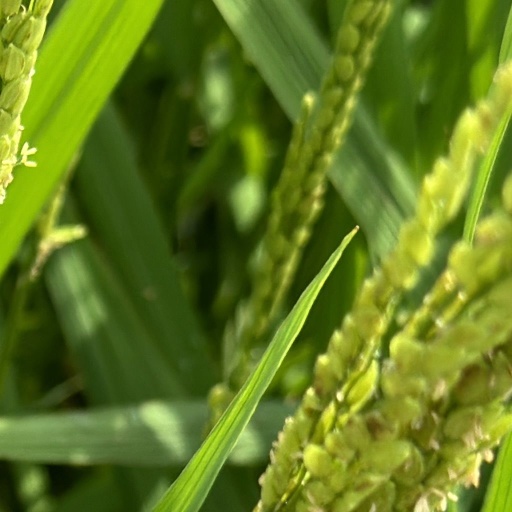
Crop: rice